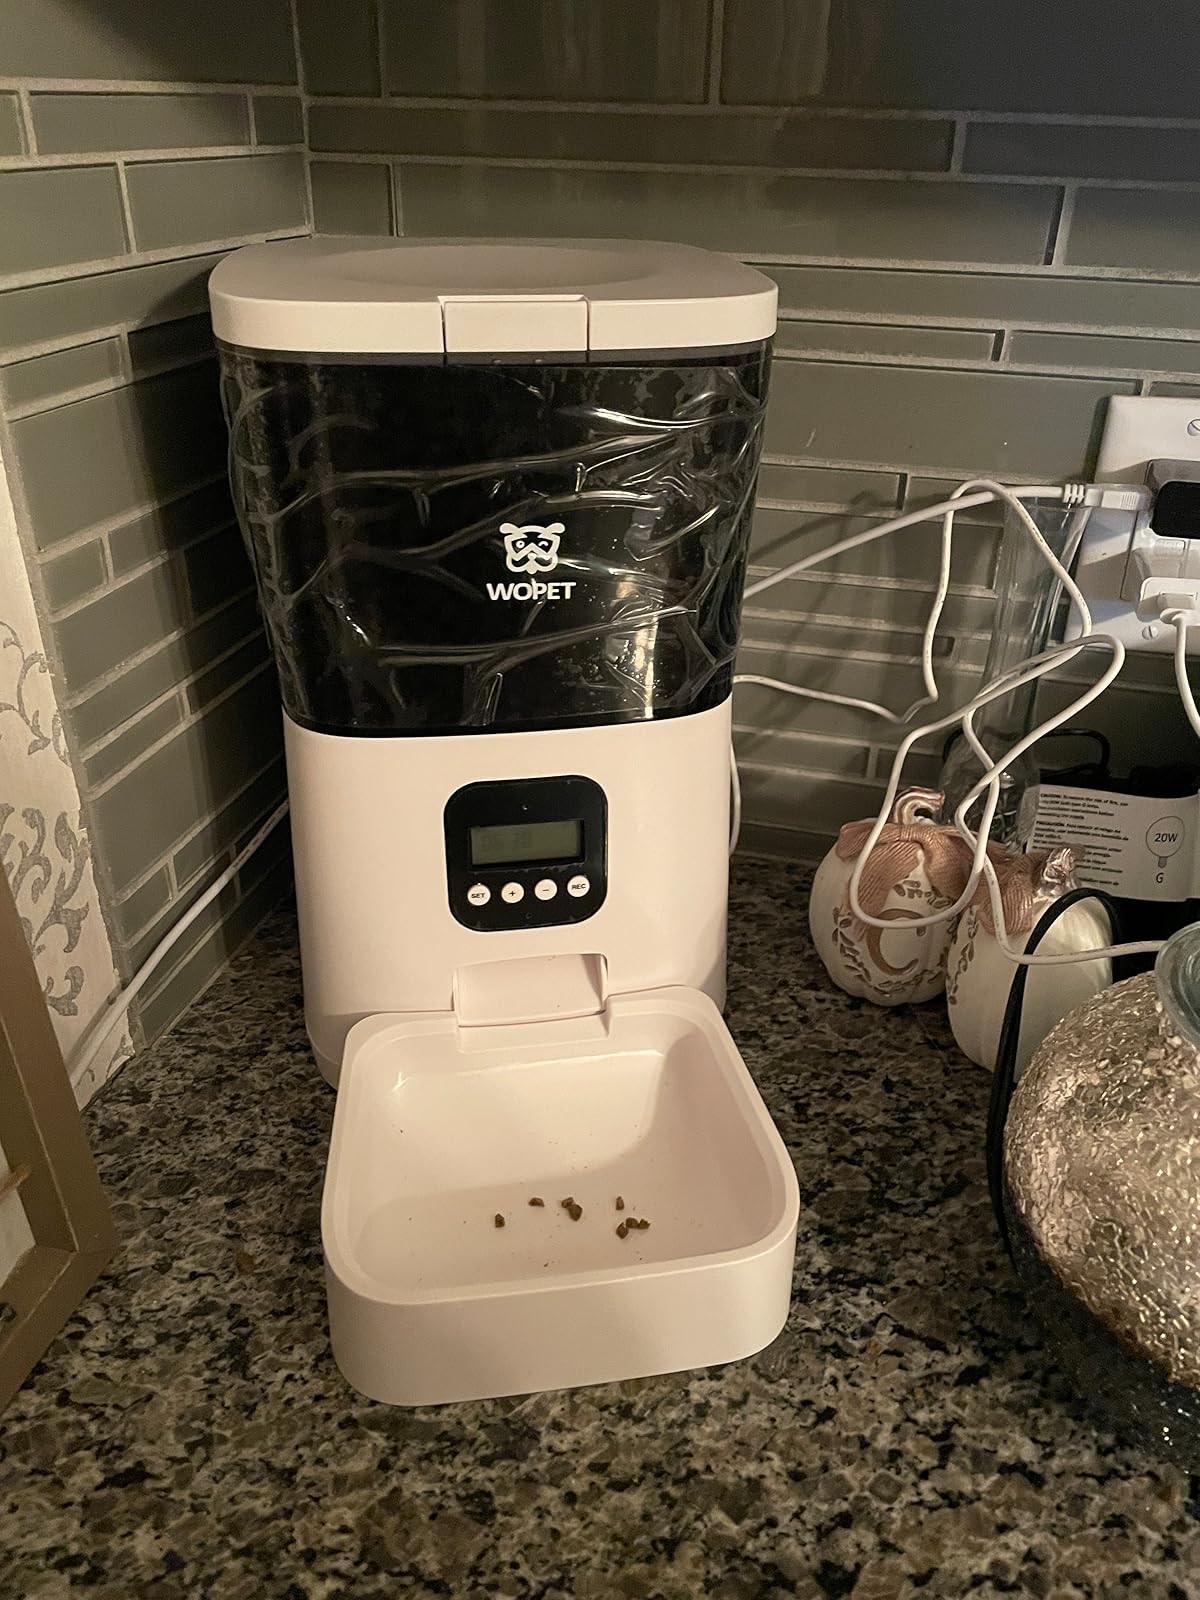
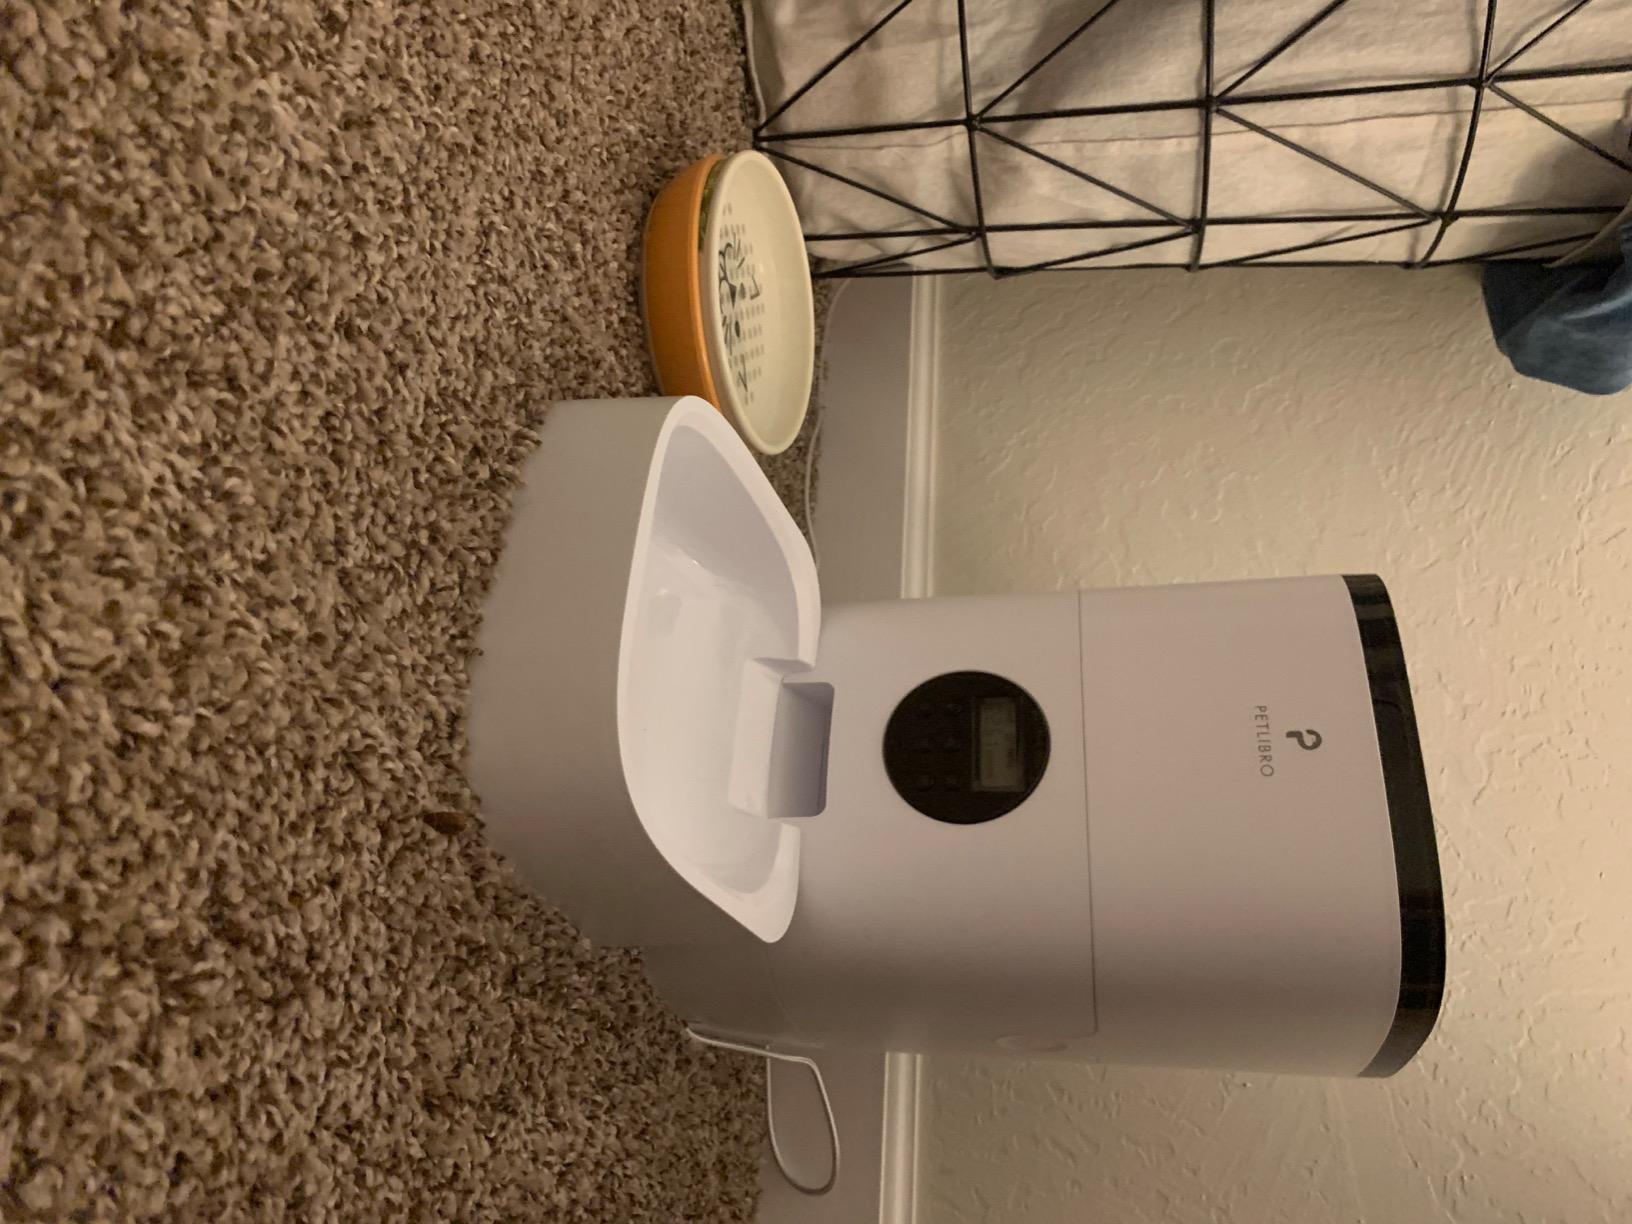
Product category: items_feeder
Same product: no